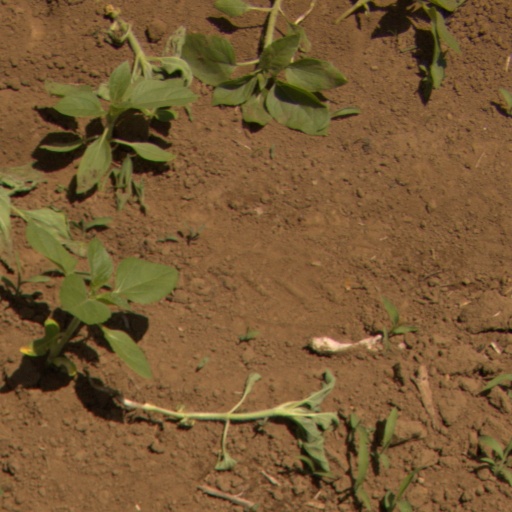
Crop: Jerusalem artichoke